Orang Asli

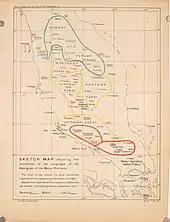
A map showing the distribution of the indigenous Orang Asli of Malay Peninsula by language branch

Senoi is the largest subdivision of the Orang Asli, accounting for about 54% of their population. This ethnic group includes six tribes: Temiar, Semai, Semaq Beri, Jah Hut, Mah Meri and Cheq Wong. They live mainly in the central and northern parts of the Malay Peninsula. Their villages are scattered in the states of Perak, Kelantan and Pahang, including on the slopes of the Titiwangsa Mountains.